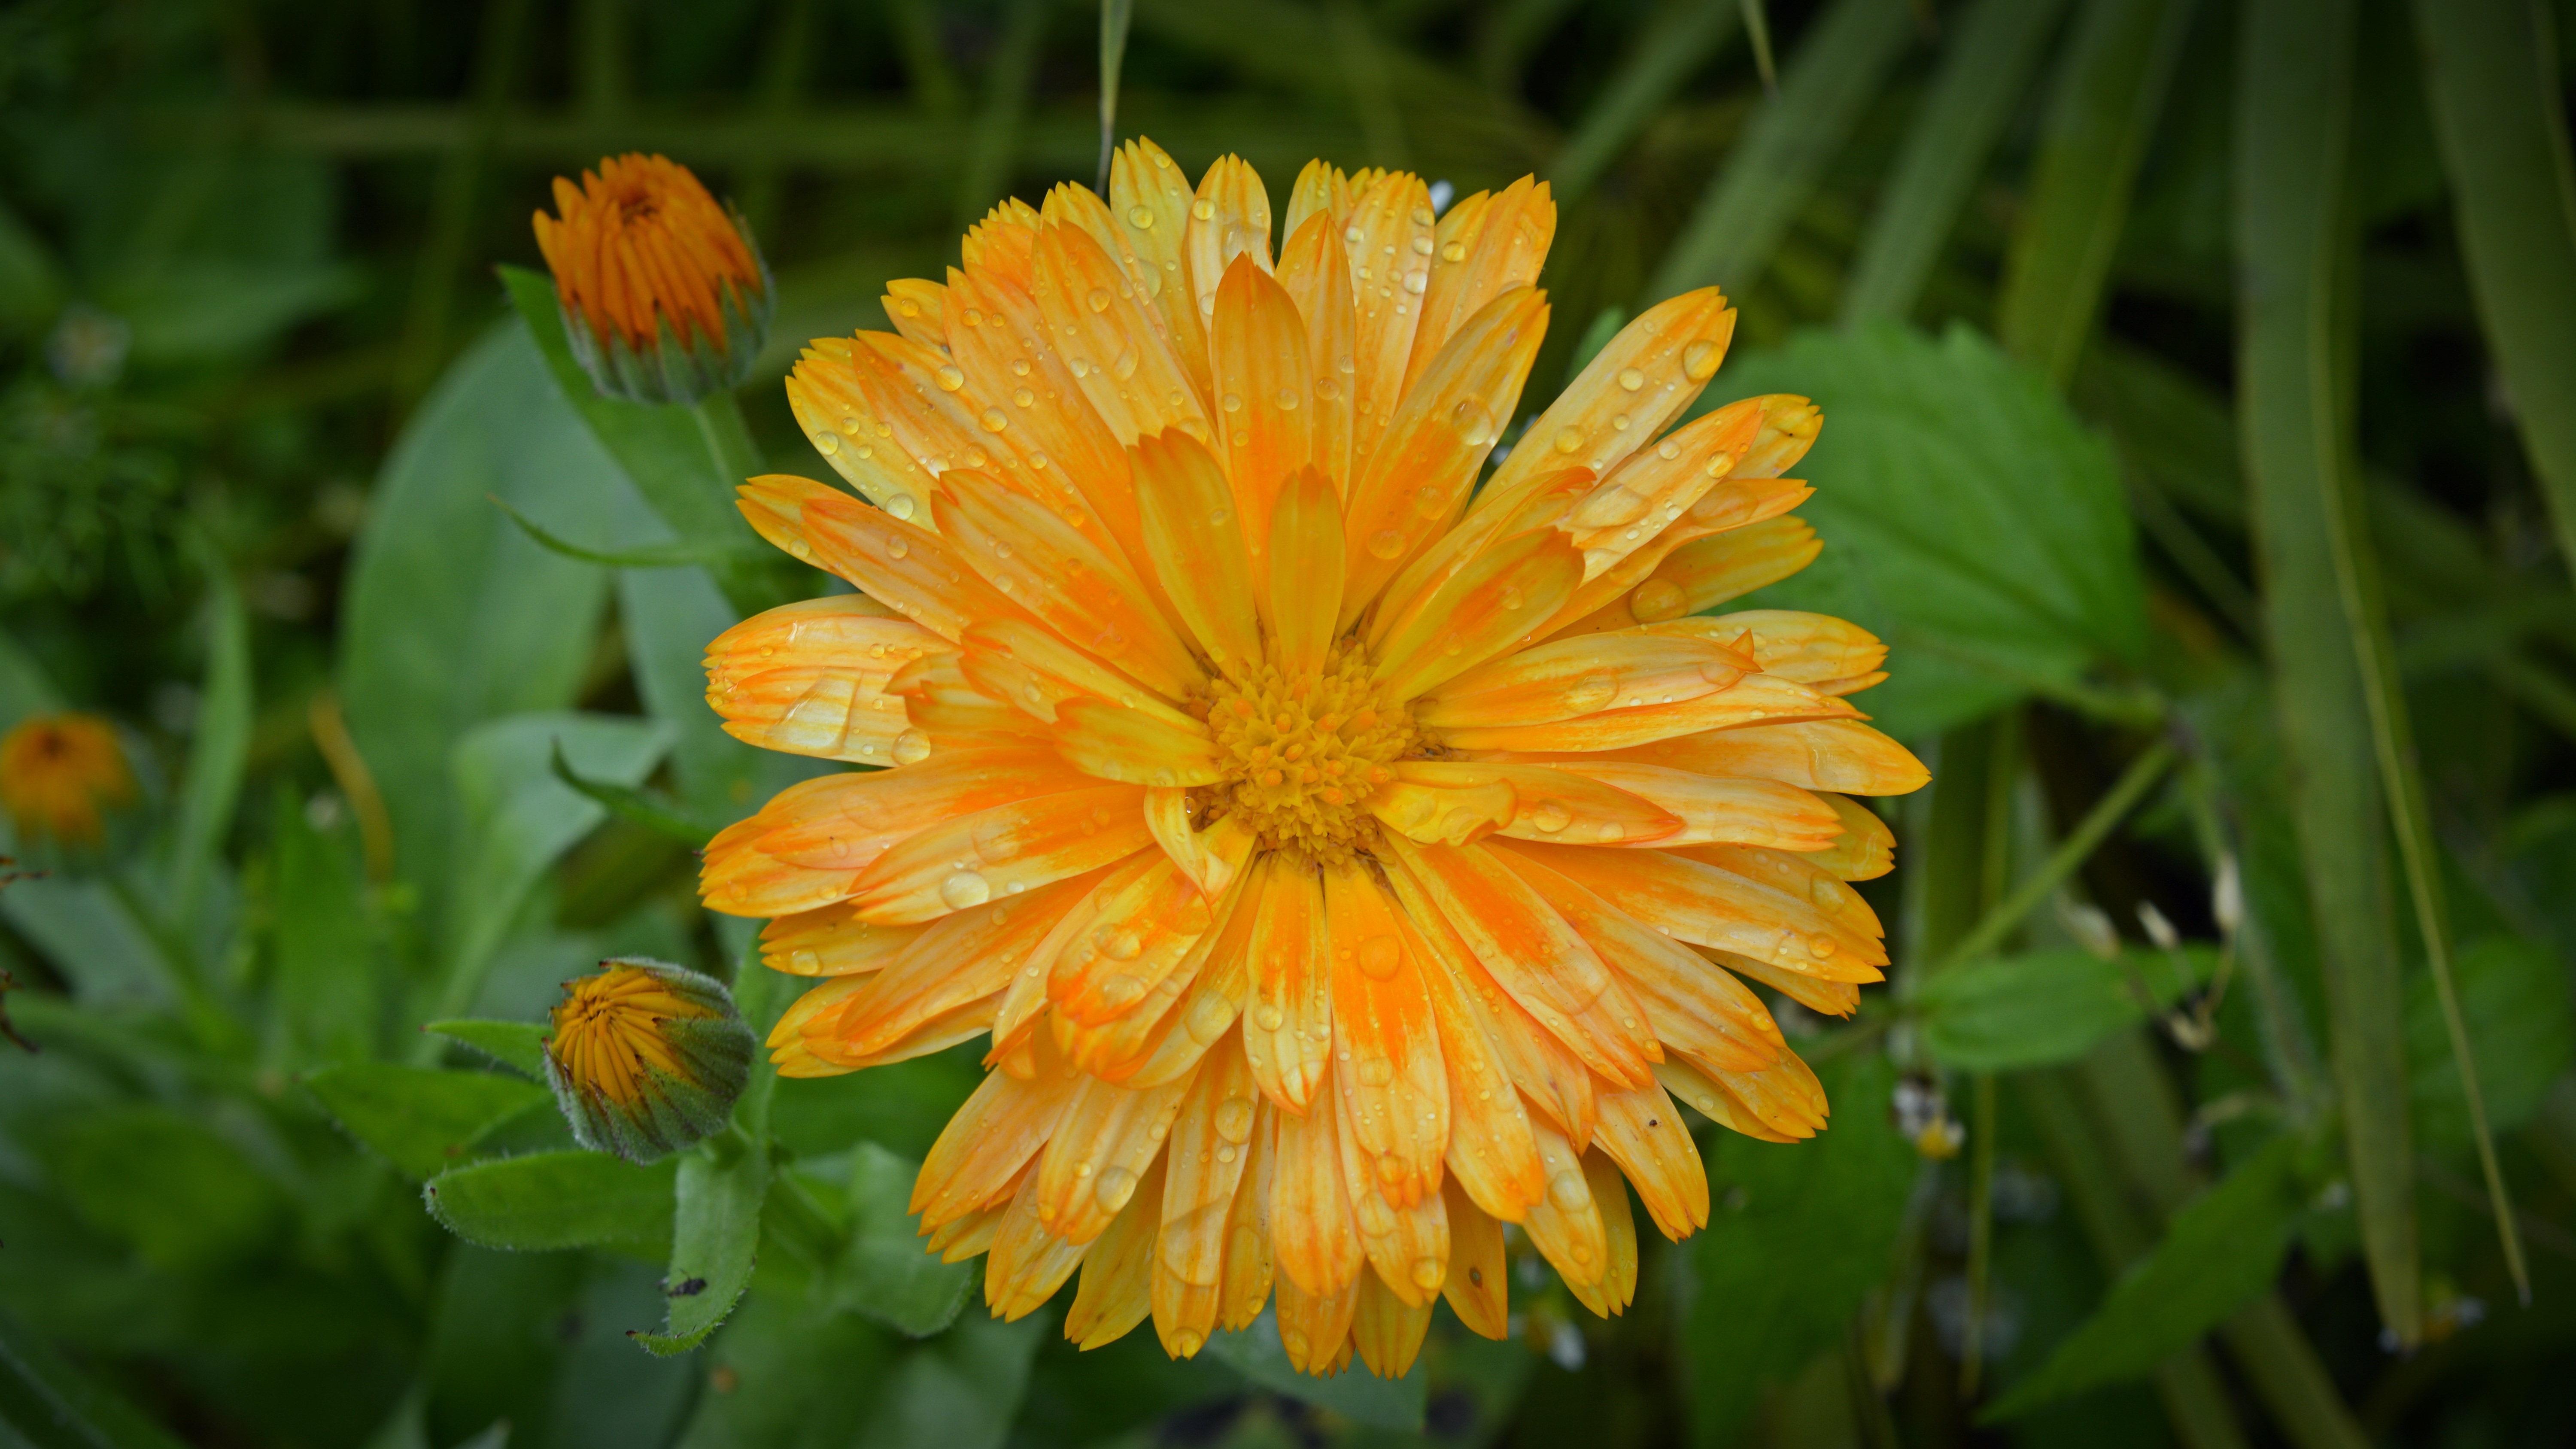
nature, blossom, plant, meadow, prairie, flower, petal, bloom, orange, herb, botany, yellow, close, flora, wildflower, nectar, marigold, macro photography, flowering plant, daisy family, calendula, annual plant, land plant, blanket flowers